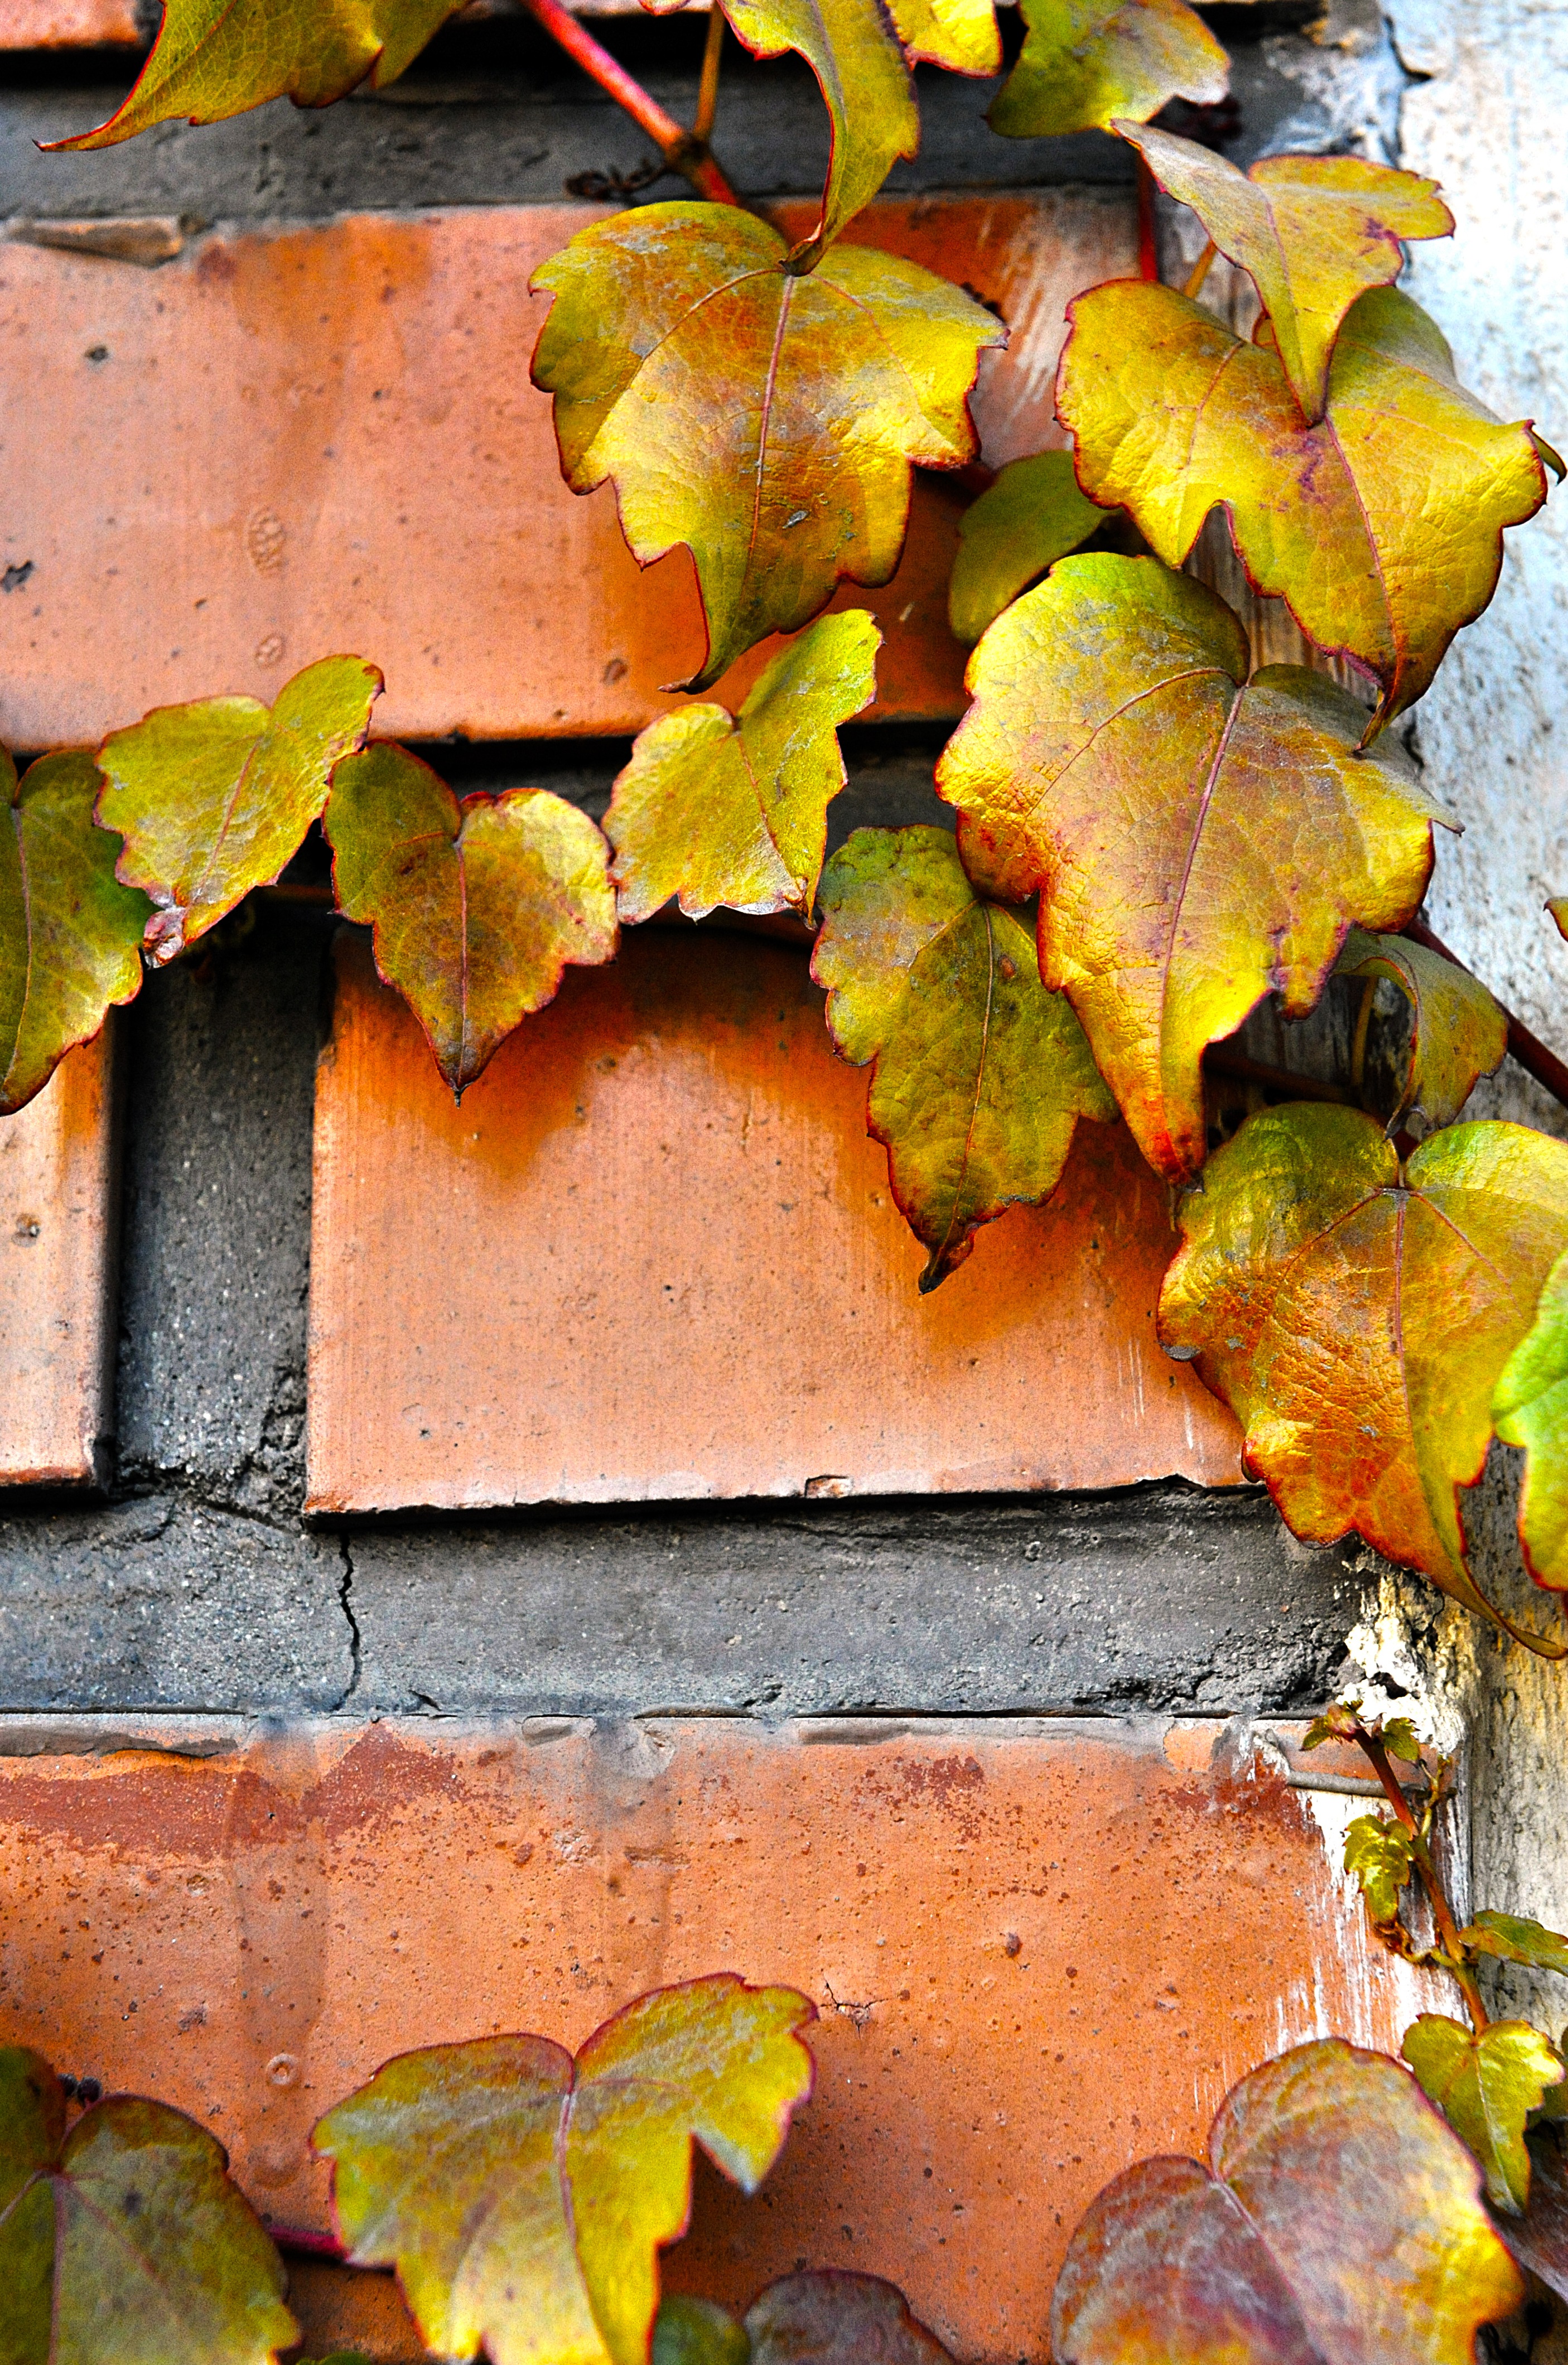
tree, nature, plant, leaf, fall, flower, wall, green, color, autumn, soil, yellow, brick, flora, season, edge, hedera helix, woody plant, araliaceae